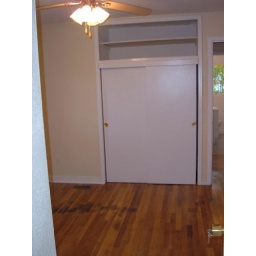
New closet doors in each bedroom